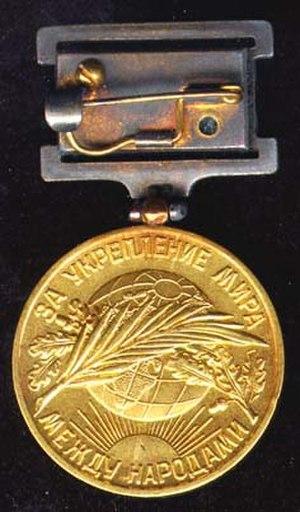
Renato Guttuso est un peintre italien, représentant du réalisme pendant les périodes fasciste et républicaine de l'histoire italienne contemporaine.
Le prix Staline pour la paix était la réponse de l'Union soviétique au prix Nobel de la paix. Il était décerné par un comité international recruté par le gouvernement soviétique à des personnalités ayant « renforcé la paix entre les peuples ».
Nicolás Cristóbal Guillén Batista est un poète et militant communiste cubain.